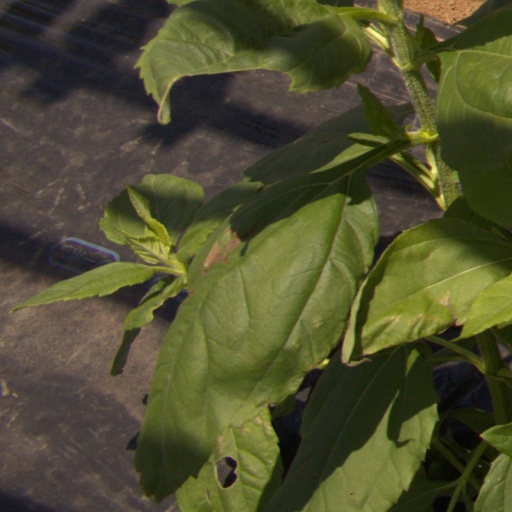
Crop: Jerusalem artichoke